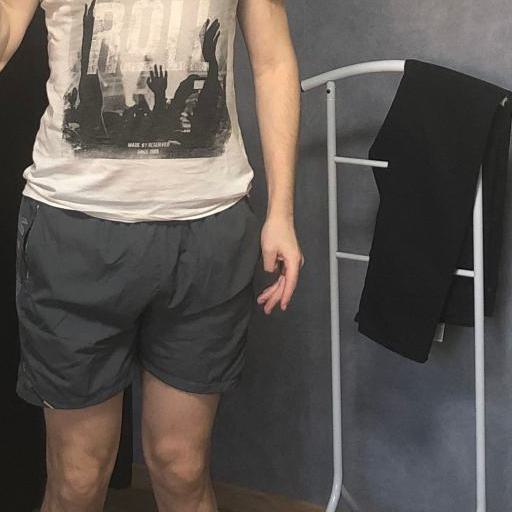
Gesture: no_gesture